Rana Vikrama

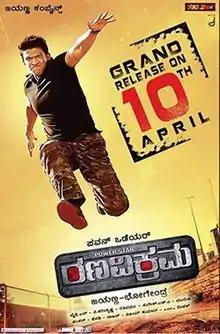
Film poster

Rana Vikrama is a 2015 Indian Kannada-language action thriller film directed by Pavan Wadeyar and produced by Jayanna Combines. The film stars Puneeth Rajkumar, alongside Anjali, Adah Sharma, Dinesh Mangalore, Vikram Singh, Girish Karnad, Avinash, Sudha Belawadi and Mukhyamantri Chandru. The music was composed by V. Harikrishna, while the cinematography and editing were handled by Vaidy S and Suresh Arumugam.